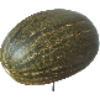
Label: Melon Piel de Sapo 1